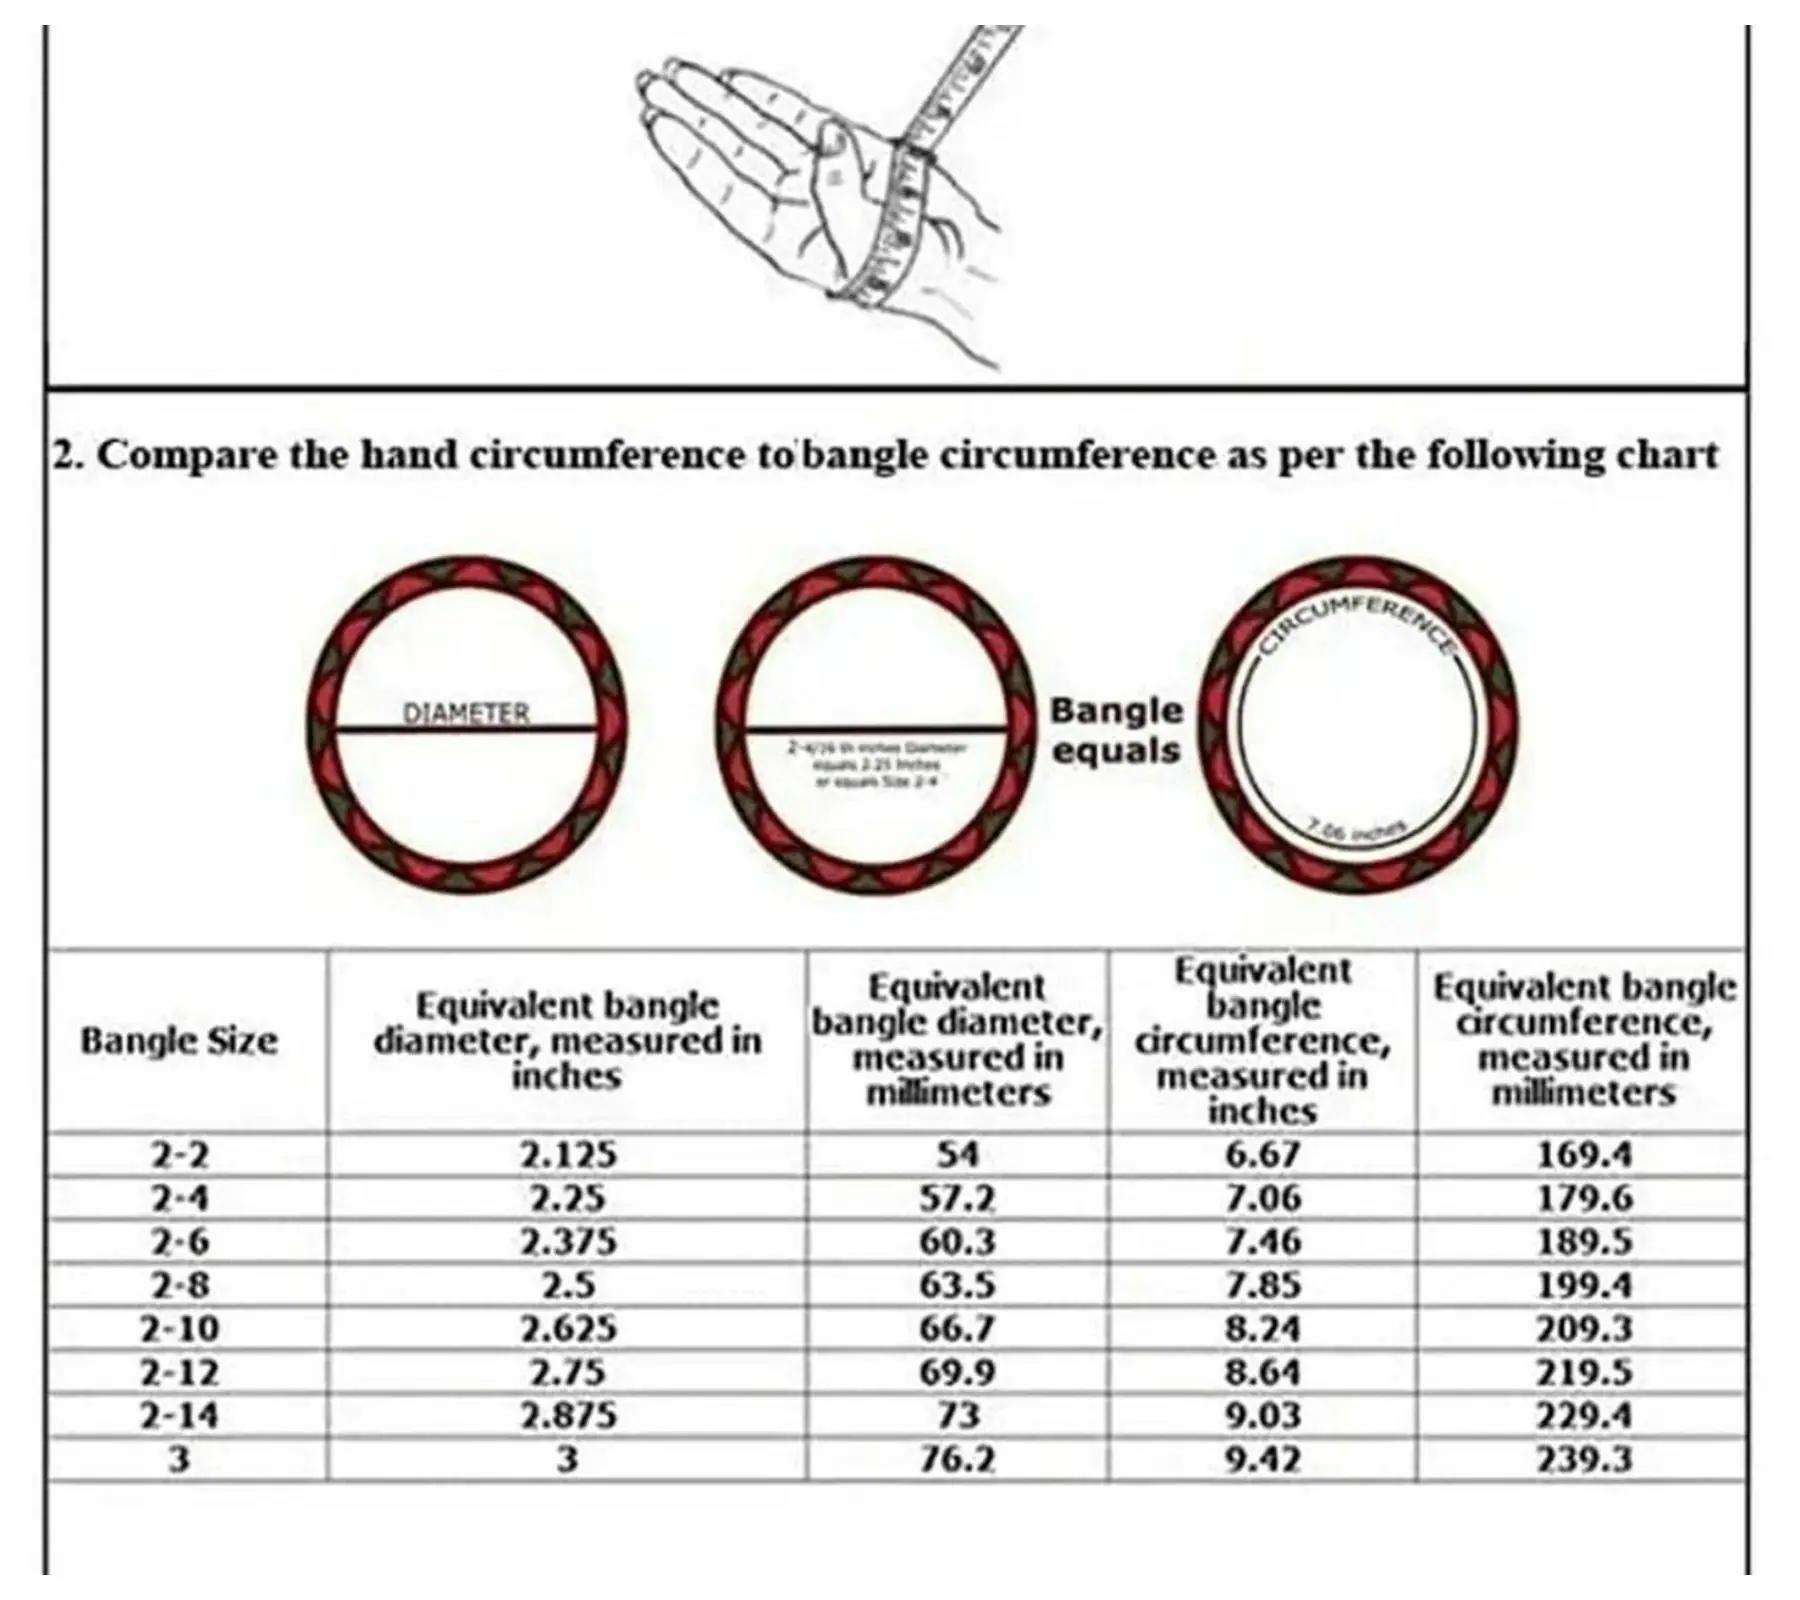
Aashirwad Traders Handmade Pink Plastic and Silk Thread Kundan Bangle (Women) - 2.6 (set of 2)
Type: Bracelets
Brand: Aashirwad Traders
Price: Rs. 299
Fashionable trendy and party wear jewelery for womenDisclaimer:2 Bangle
Features: Fashionable trendy and party wear jewelery for women,Silk thread bangles available size2.2, 2.4, 2.6, 2.8, 2.10,Type handmade,material shine silk thread and kundan,Usage traditional, partywear and perfect match for silk saree and the lehengas.,#Unique Designs,#Durable and long-lasting
Included: 2 Bangle